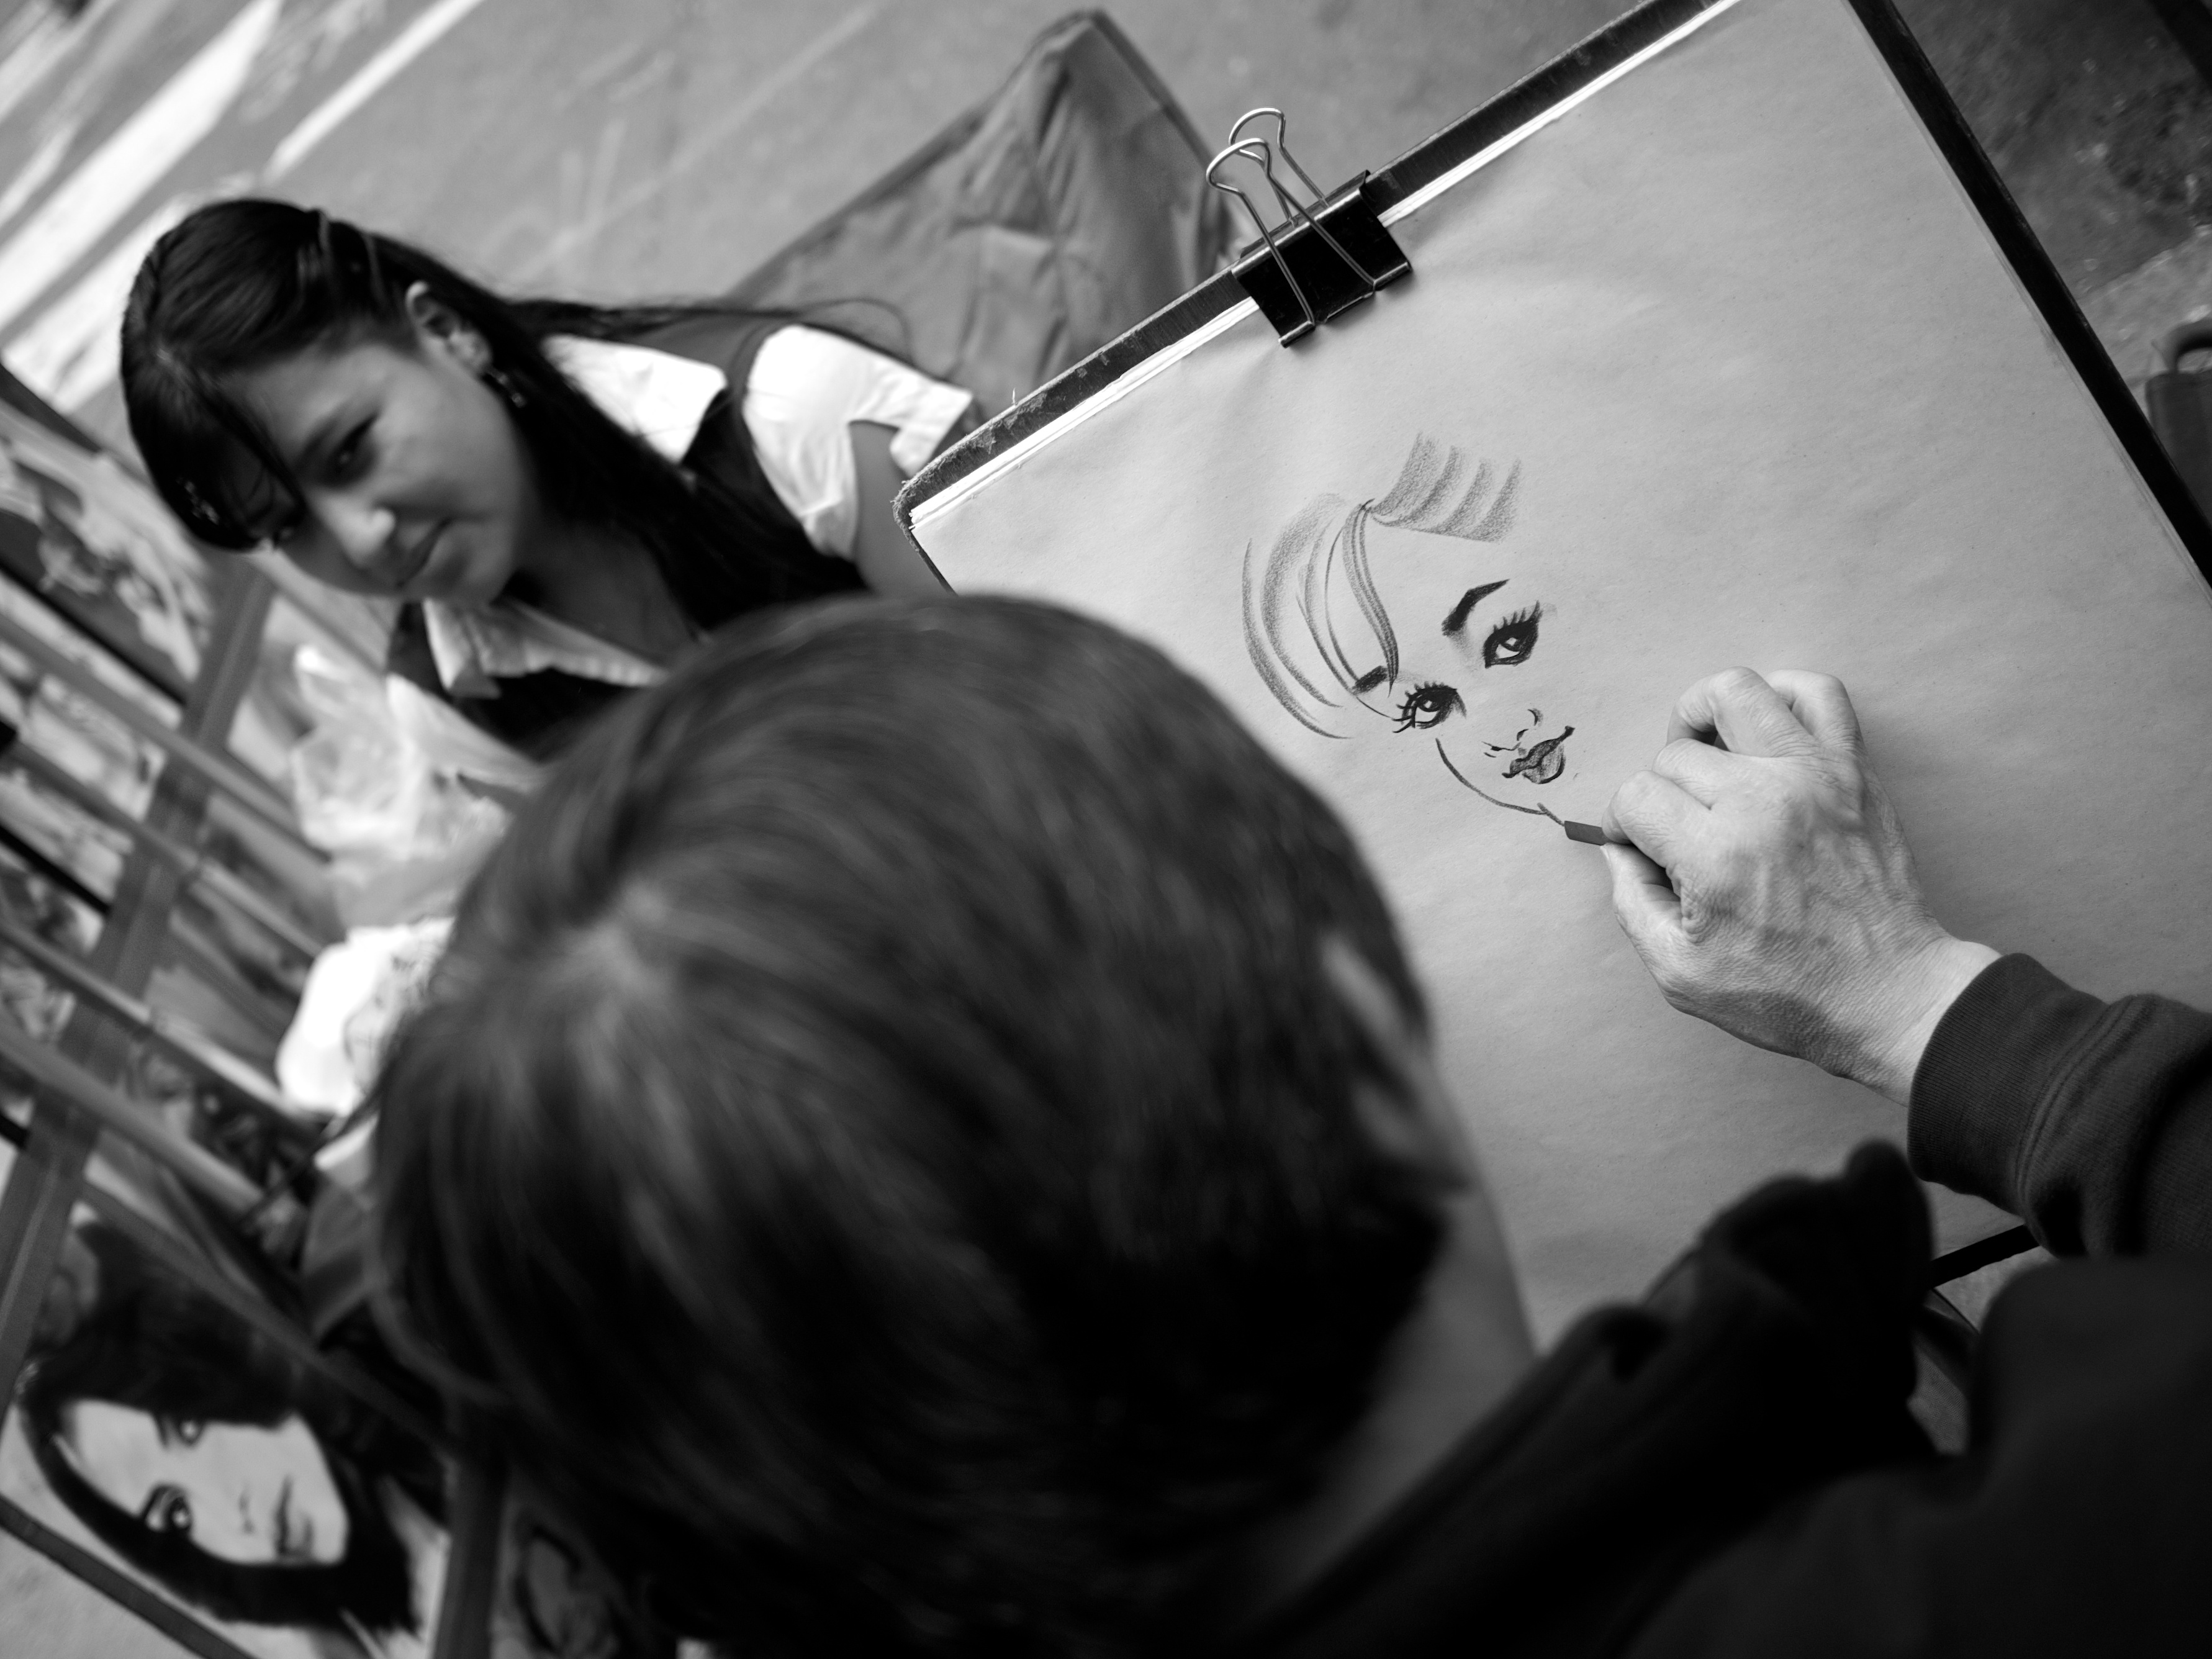
music, black and white, white, street, photography, ebook, training, musician, black, monochrome, streetphotography, flickr, thomas, video, olympus, omd, fuji, leica, monochrom, leuthard, hcb, thomasleuthard, interaction, monochrome photography, film noir